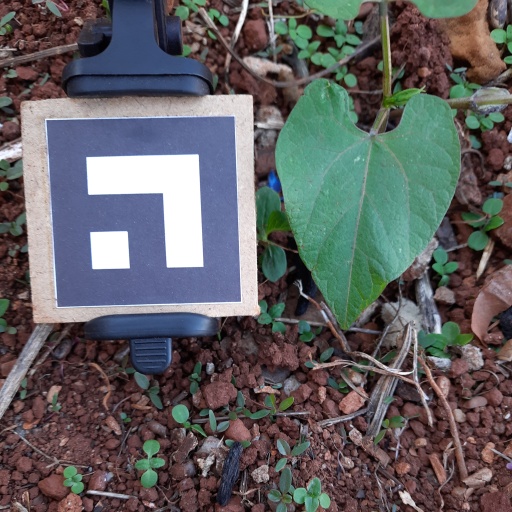
Observations: wavy surface, eating holes in the edge, under shade